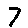
Label: 7